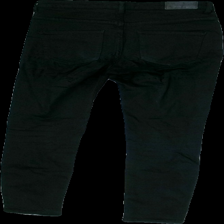
View: back
Type: Jeans
Category: Ladies
Brand: Gina Tricot
Colors: Black
Material: 100% Cotton
Cut: Tight
Size: S
Trend: Denim
Damage: Damaged elastane
Damage location: middle center
Price range: <50
Recommended usage: Recycle
Description: Black tight jeans